Q6 (New York City bus)

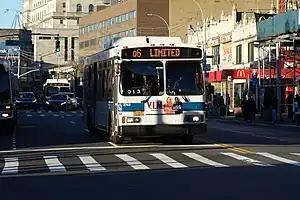
A 2007 Orion VII OG HEV (3743) on the JFK Airport-bound Q6 Limited at Sutphin/Archer in Jan. 2019

The Q6 starts at 165th Street Bus Terminal, using Merrick Boulevard southbound at 168th Street northbound to reach Jamaica Avenue, heading west on it until Sutphin Boulevard. It turns south on Sutphin Boulevard until reaching the southern end at Rockaway Boulevard and running east on that street until Nassau Expressway, crossing it to turn east on North Boundary Road and following Eastern Road until terminating by the JFK Postal Facility.